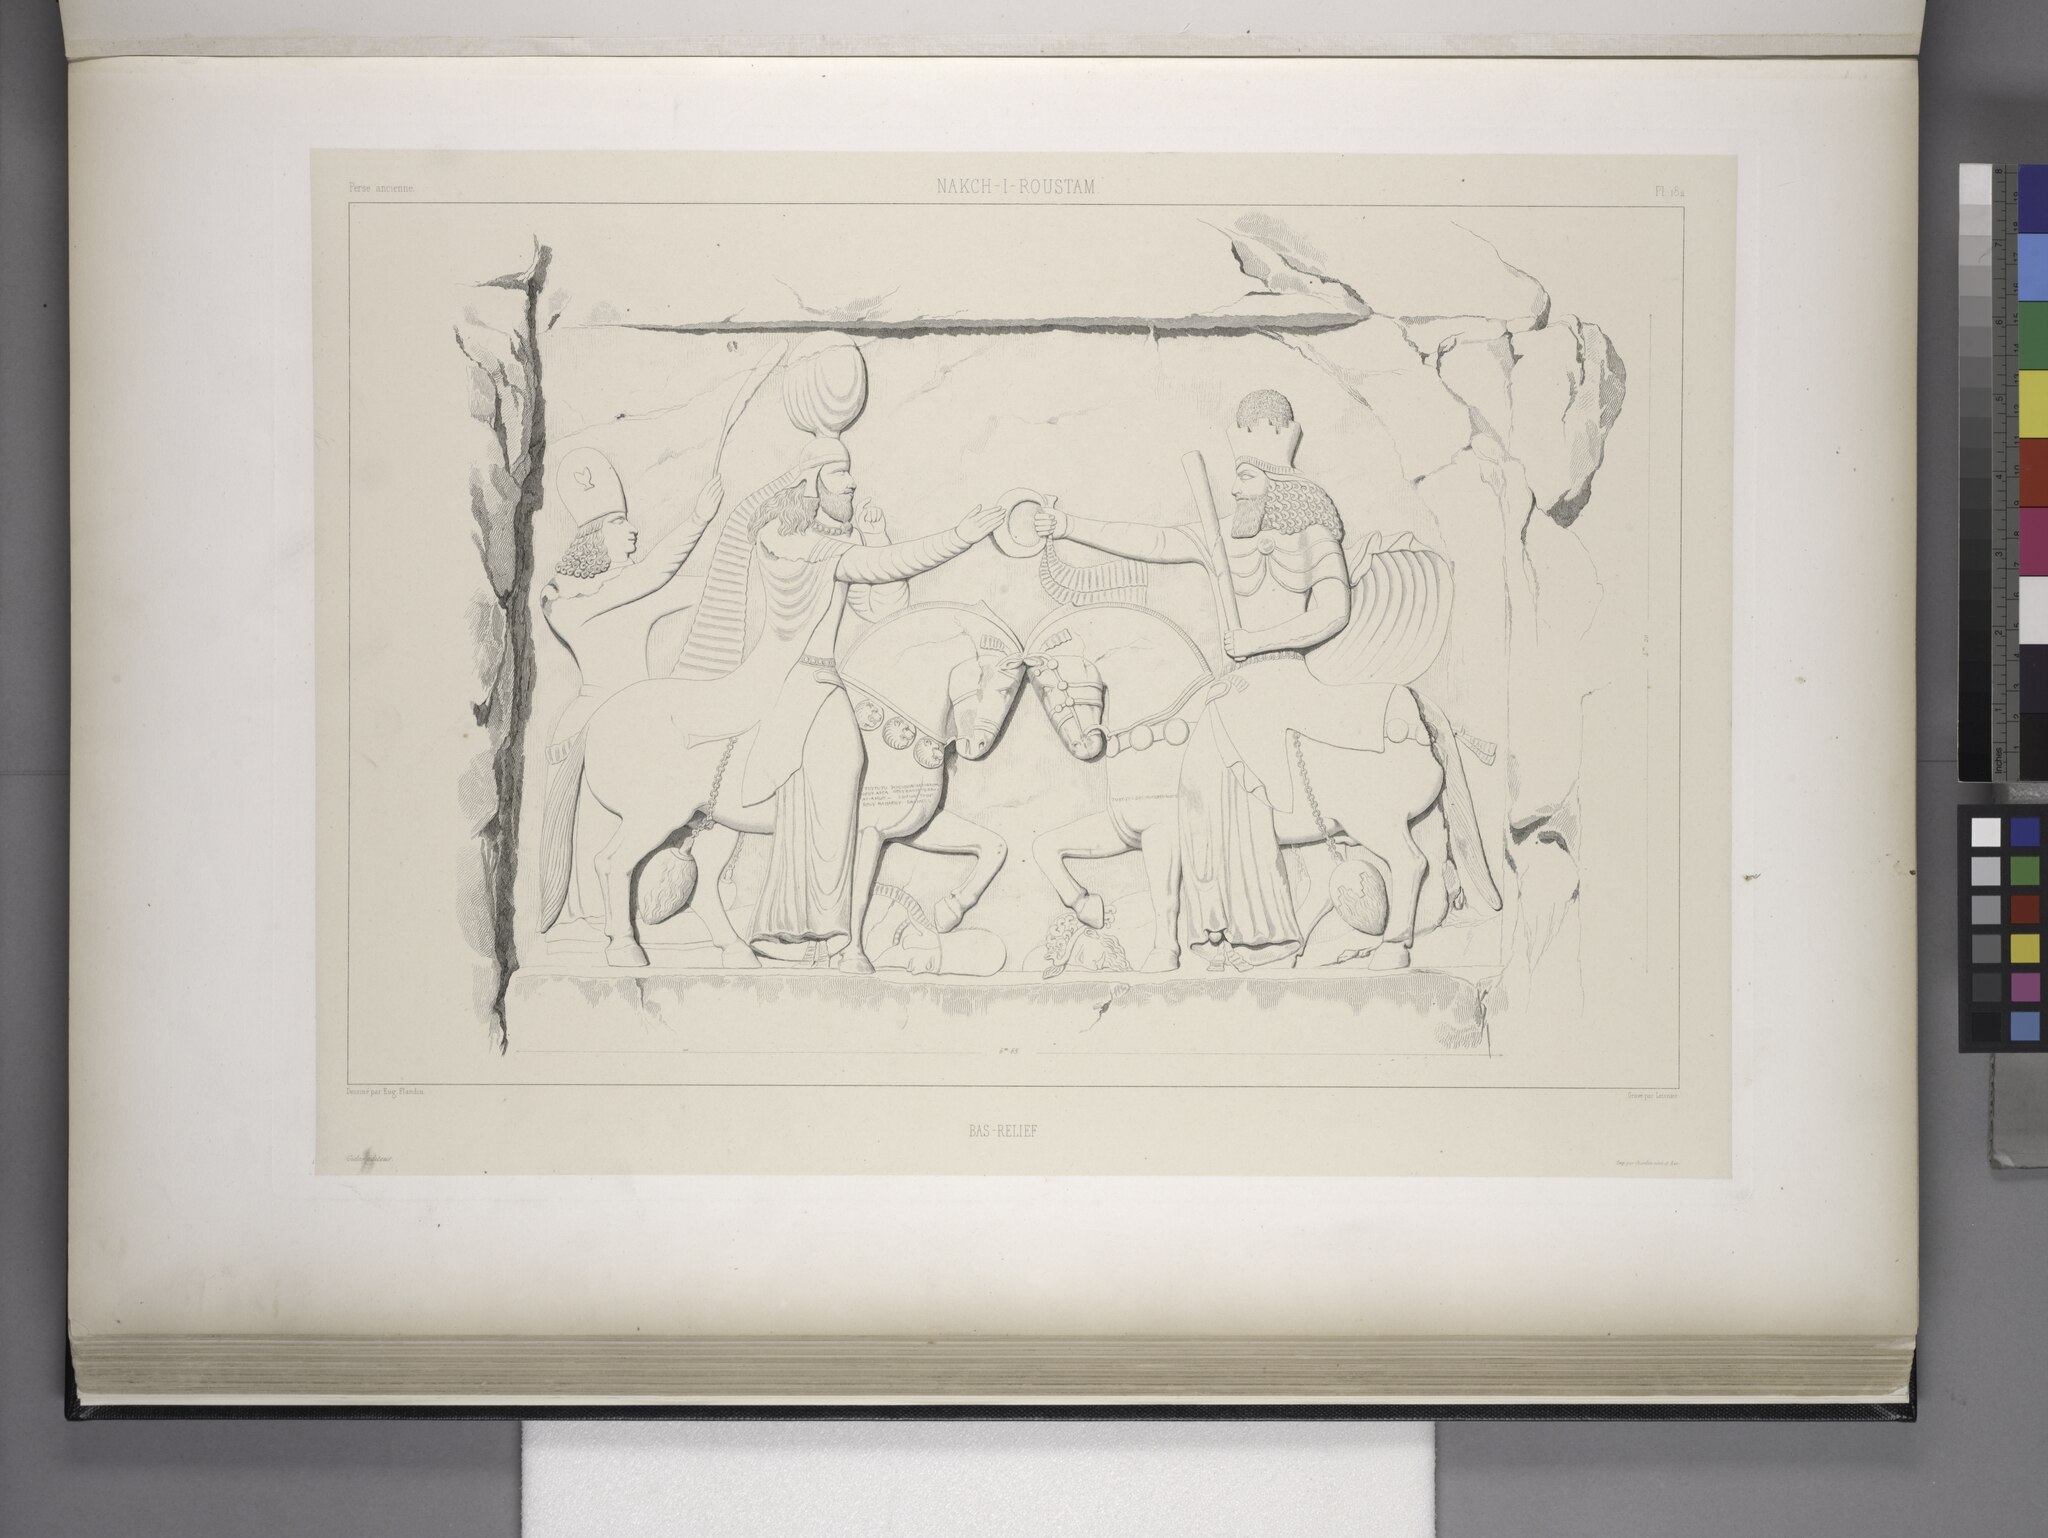
Title: Nakch-i-Roustam. Bas-relief (NYPL b12482496-1542899)
Description: Nakch-i-Roustam. Bas-relief
Date: 1851
Categories: Images uploaded by Fæ, PD-old-100-expired, PD-scan (PD-old-auto-expired), Images from the New York Public Library, CC-PD-Mark, Media needing category review as of 27 October 2016, Voyage en Perse, PD-old missing SDC copyright status, Drawings of Naqsh-e Rustam